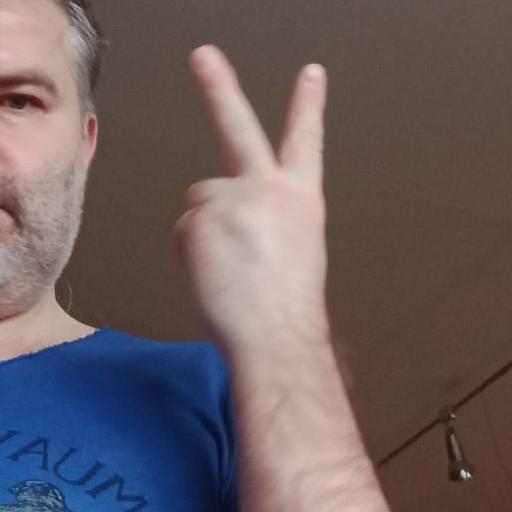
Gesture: peace_inverted